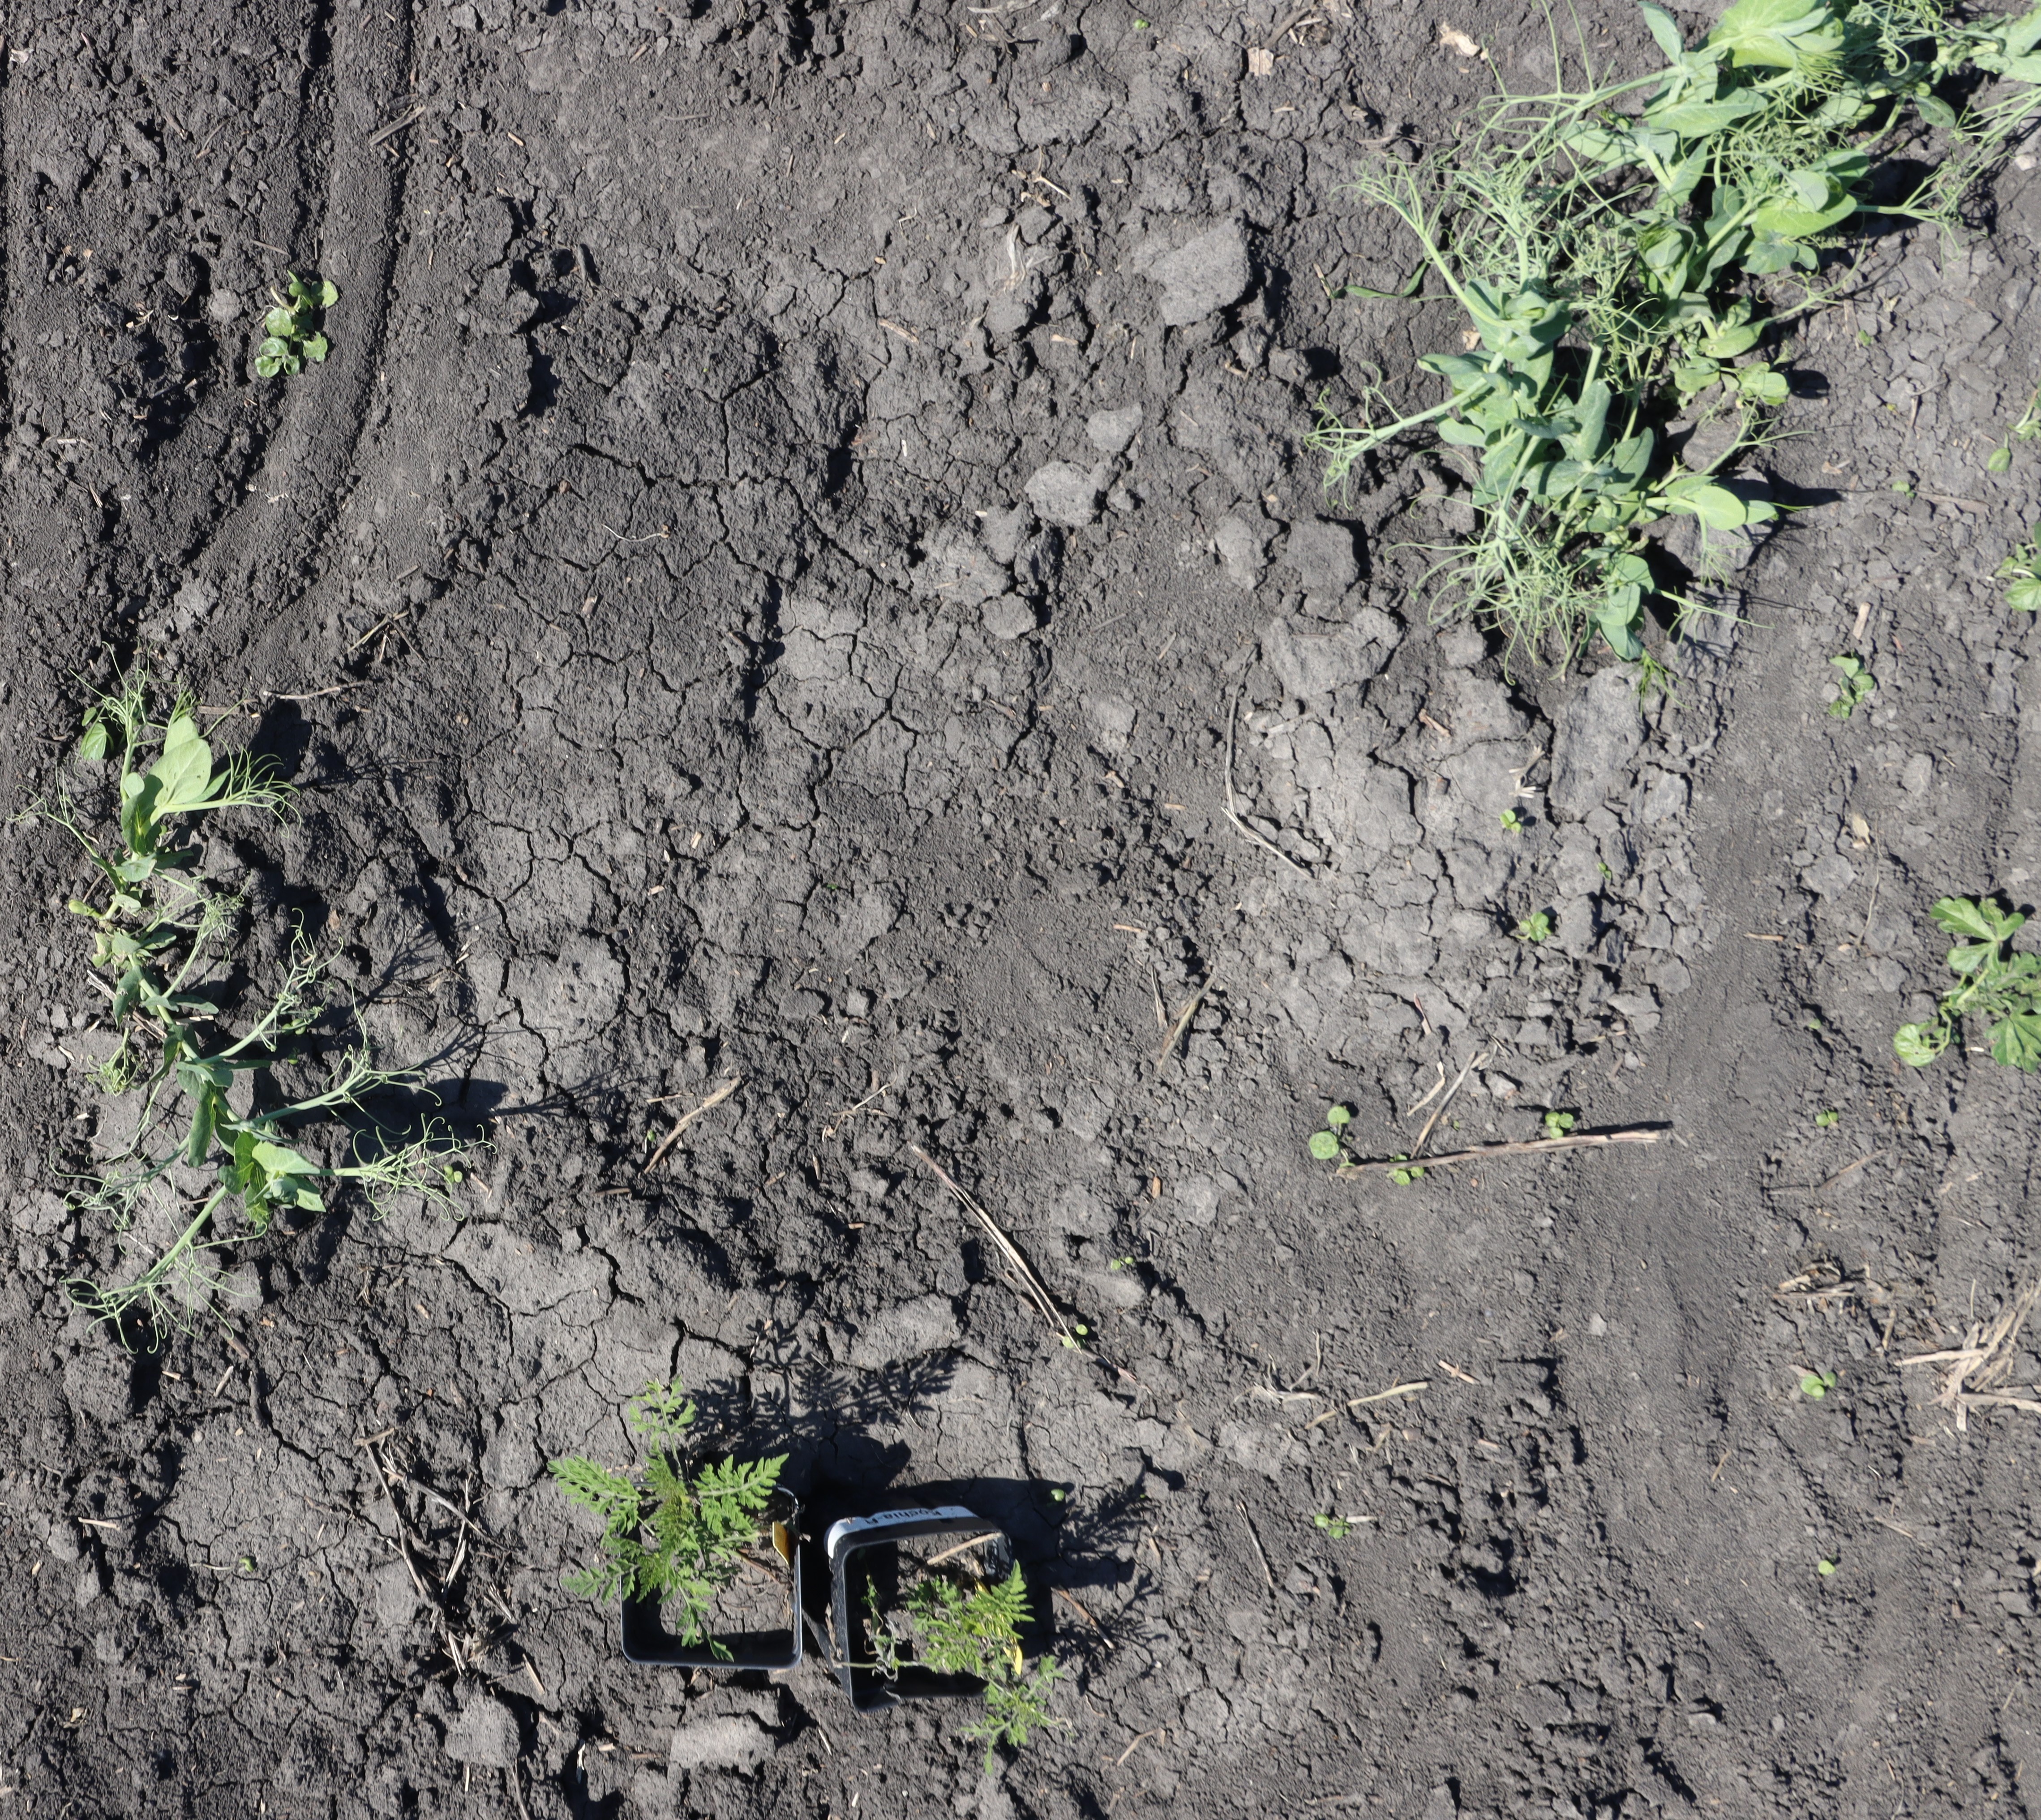
Crop: Field pea
Objects: Field Pea, Field Pea, Field Pea, Ragweed, Ragweed